2000 FA Charity Shield

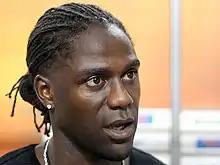
Mario Melchiot scored Chelsea's second goal of the match after 72 minutes.

The second half began with a volley from Scholes deflecting onto the Chelsea crossbar, leading to a corner kick. Barthez dived to the left to save a shot from Leboeuf and took possession of the ball. In the 59th minute, a tackle on Keane by Hasselbaink prompted Keane to waggle his finger in Hasselbaink's face in anger. Beckham and referee Mike Riley suggested to Keane that he maintain his composure, which he remonstrated against. Two minutes later, Keane received a red card from Riley for a studs-up tackle on Poyet's calf muscle from behind. It was Keane's seventh red card in seven seasons at Manchester United, and resulted in a three-match ban. Ferguson did not immediately re-organise his side and left three players in the midfield. He made Manchester United's second change in the 70th minute, when he brought on Dwight Yorke and Andy Cole for Sheringham and Solskjær to try and draw 1–1. Meanwhile, Chelsea brought on Jody Morris for Roberto Di Matteo.